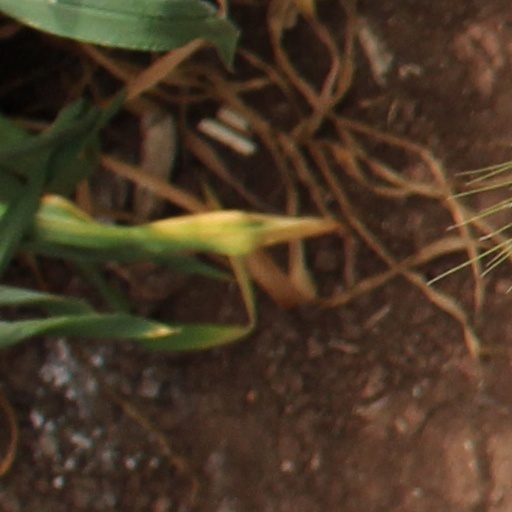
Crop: wheat